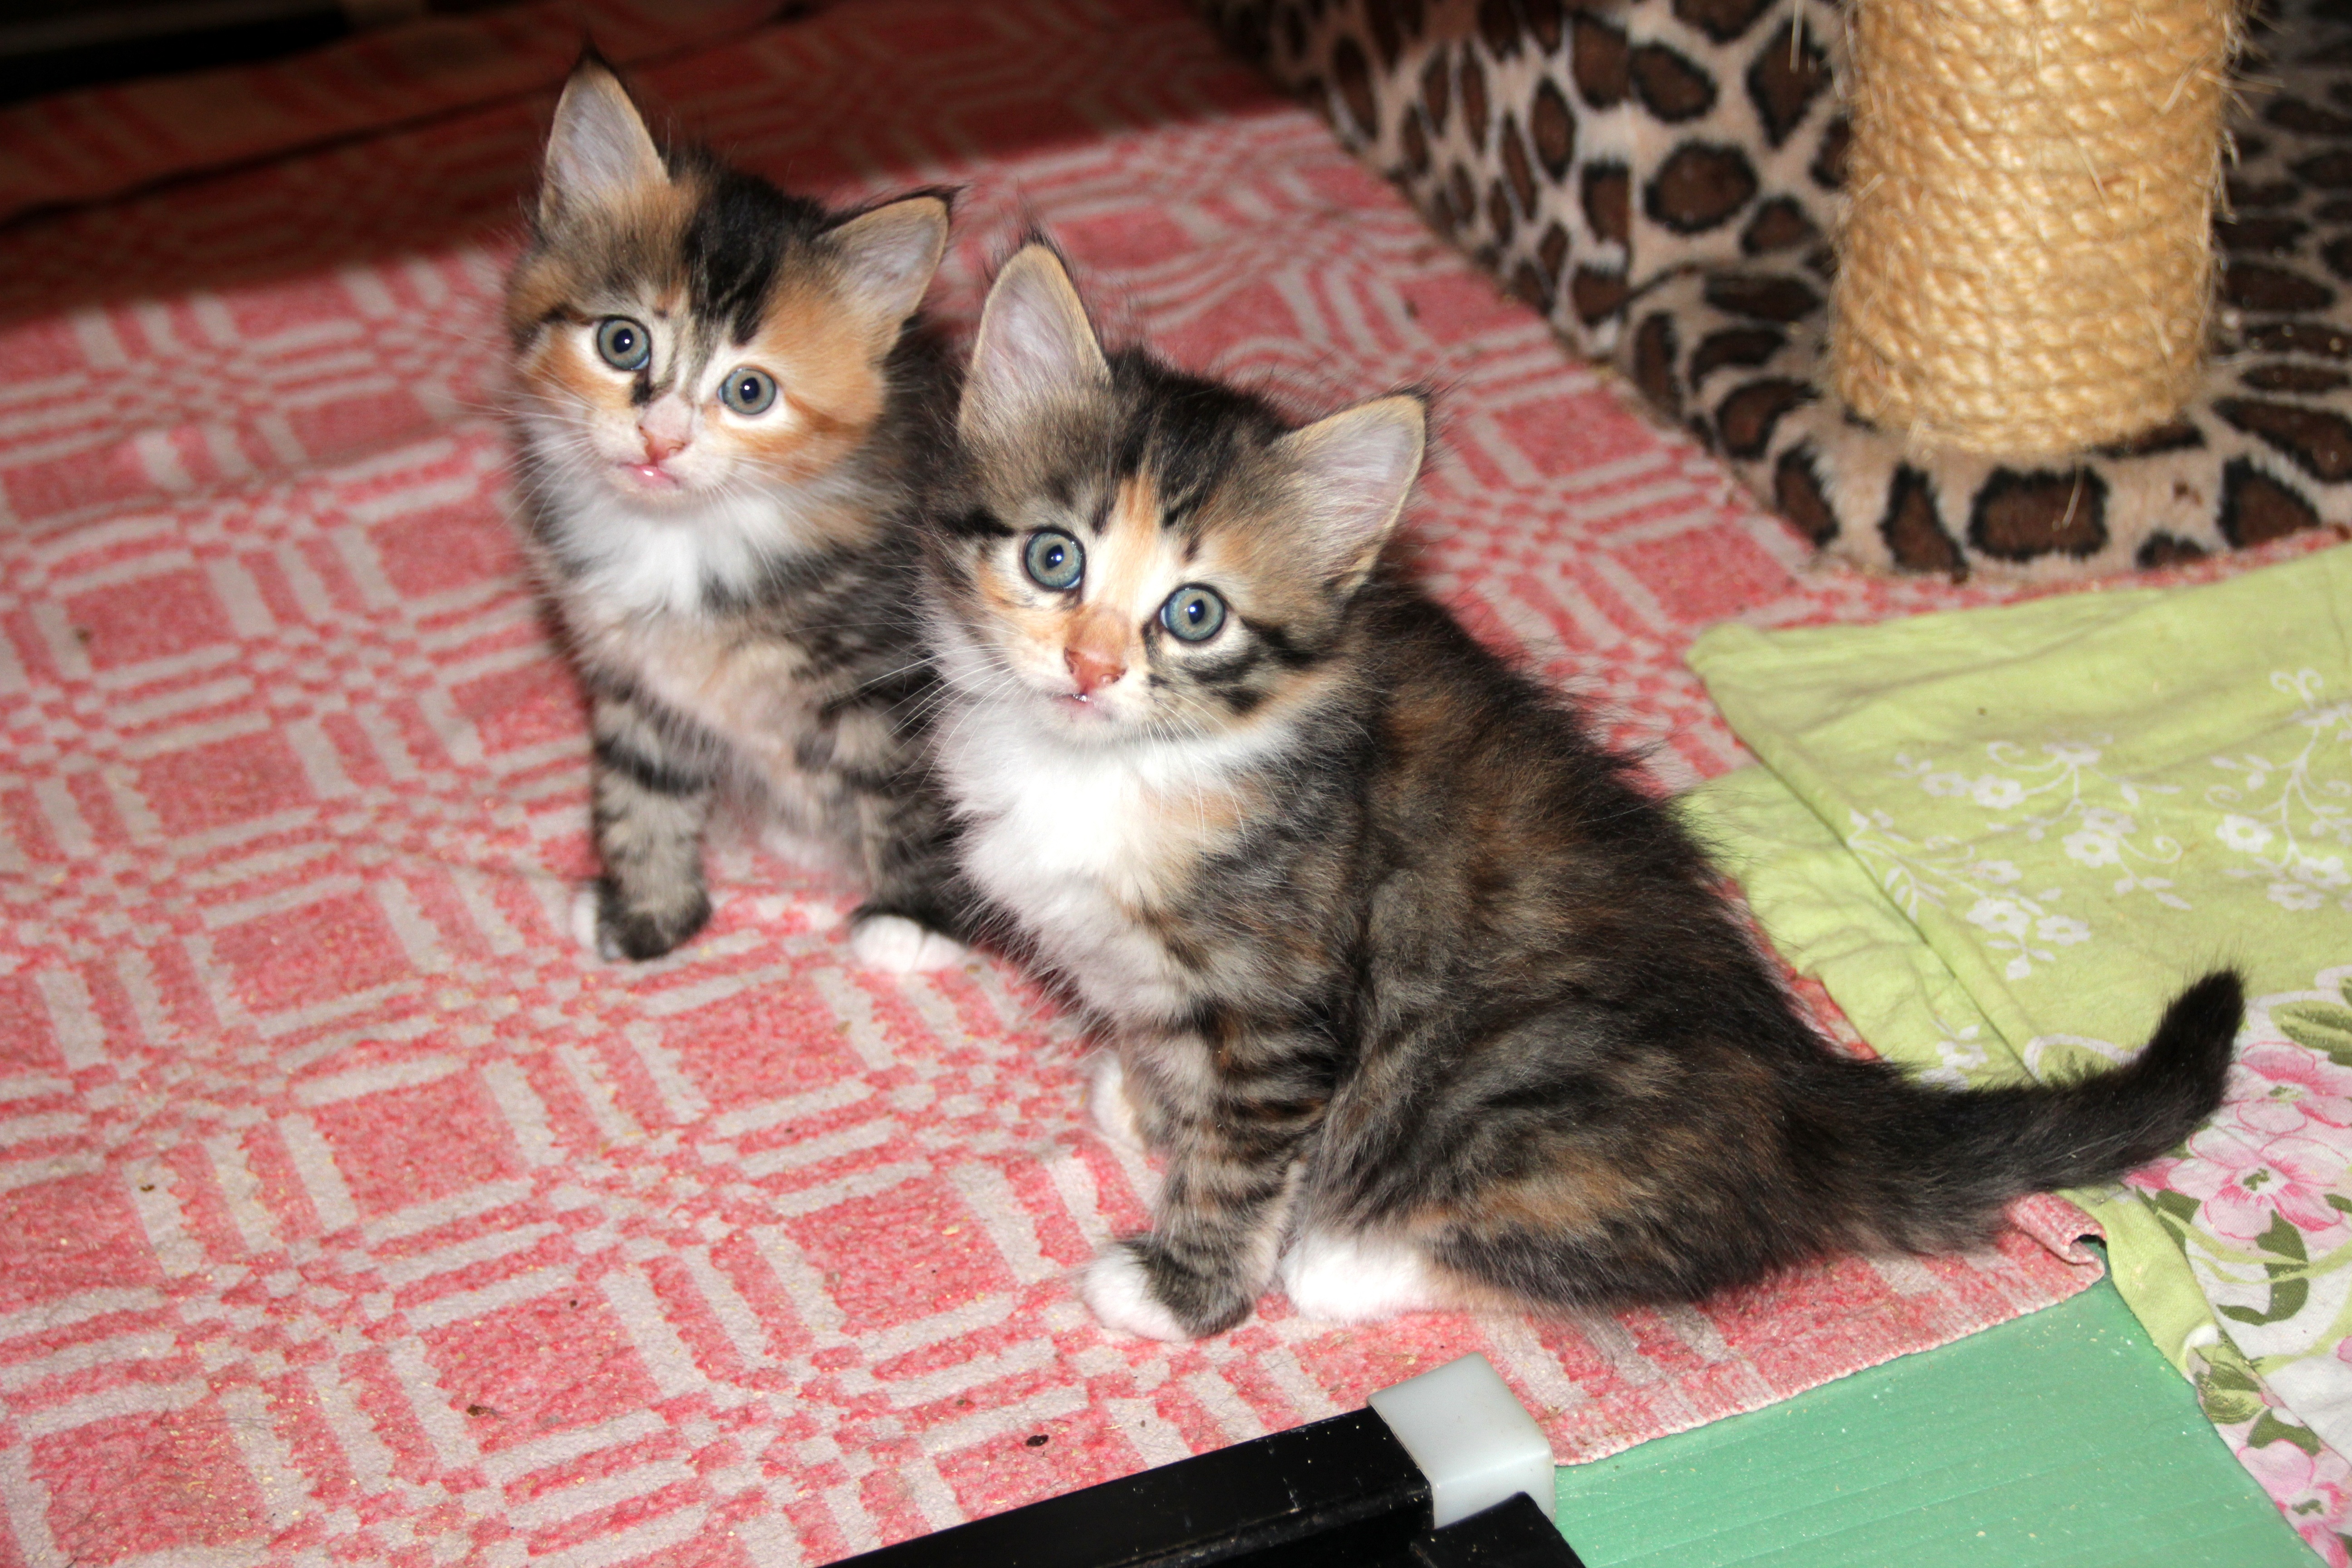
view, animal, cute, pet, portrait, kitten, cat, mammal, closeup, striped, pets, family, cats, eyes, whiskers, grey, animals, little, vertebrate, darling, views, kittens, cat eyes, surprise, maine coon, cat's eye, norwegian forest cat, european shorthair, cat person, small to medium sized cats, cat like mammal, carnivoran, domestic short haired cat, domestic long haired cat